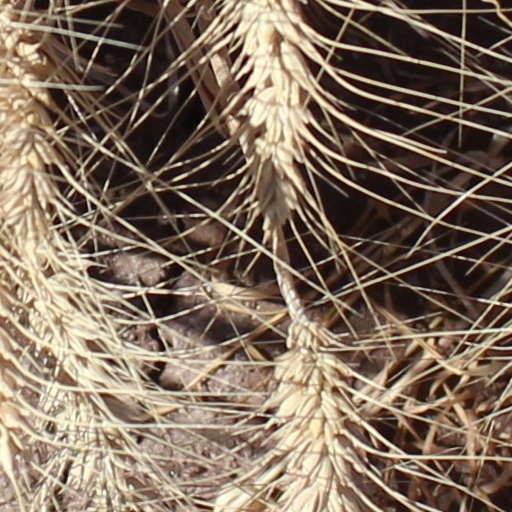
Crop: wheat